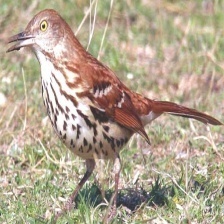
Species: BROWN THRASHER
Scientific name: TOXOSTOMA RUFUM